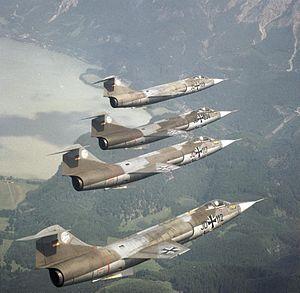
L’affaire Lockheed est un scandale international, faisant suite à un système de corruption et de commissions organisé par des responsables du groupe aérospatial Lockheed entre la fin des années 1950 et les années 1970, lors de la négociation de ventes d'appareils aéronautiques. Il eut des conséquences politiques en Allemagne de l'Ouest, en Italie, aux Pays-Bas et au Japon. Aux États-Unis, le scandale mena l'entreprise au bord de la faillite, d'autant plus qu'il survint en même temps que l'échec de son long-courrier L-1011 TriStar.